Daniel Robertson (British Army officer)

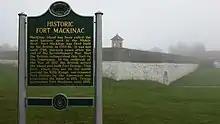
Fort Mackinac today

As the newly appointed commandant, Robertson received strict instructions to curtail expenses. He was informed that spending was permitted on completing the new Fort Michilimackinac (later referred to as Fort Mackinac), but that he should limit spending on Indian affairs. Like his predecessor, however, he quickly found that maintaining relations with Native American allies in the region was expensive and difficult to control. Every summer, approximately 4,000 Indians would arrived at Mackinac Island to trade with the British. They had grown accustomed to a certain level of British hospitality, and Robertson felt compelled to distribute gifts to them rather than anger such a large group.